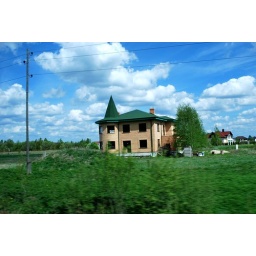
On the road to Riga - interesting house in Riga suburbs